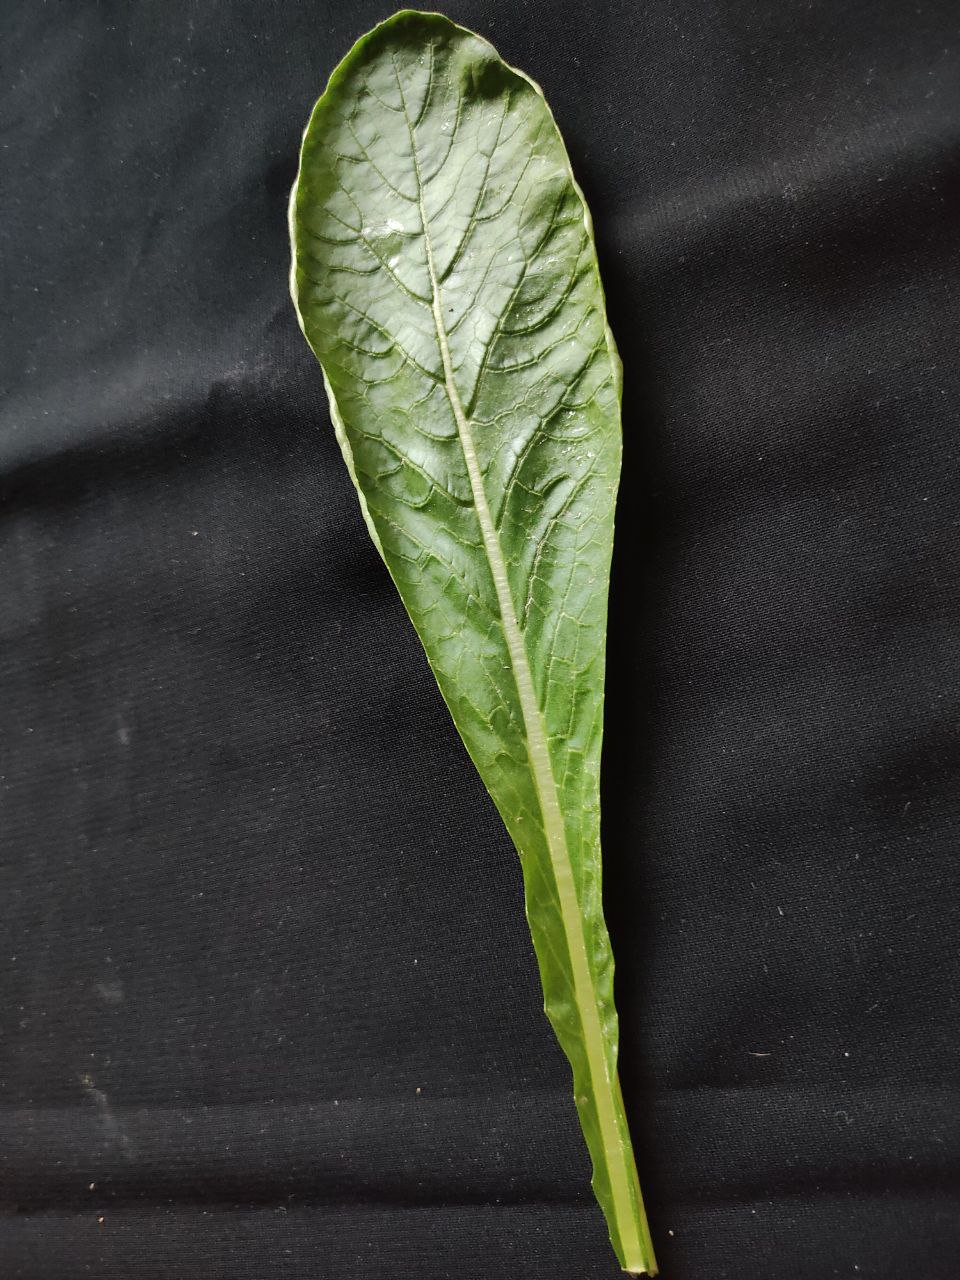
Label: Fresh leaf